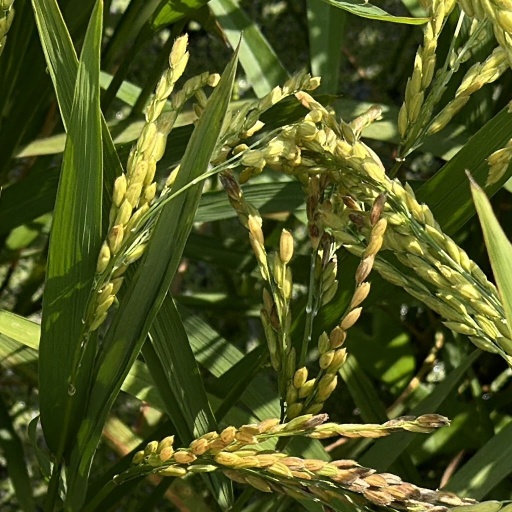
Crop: rice